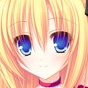
Portrait style: Anime Portrait